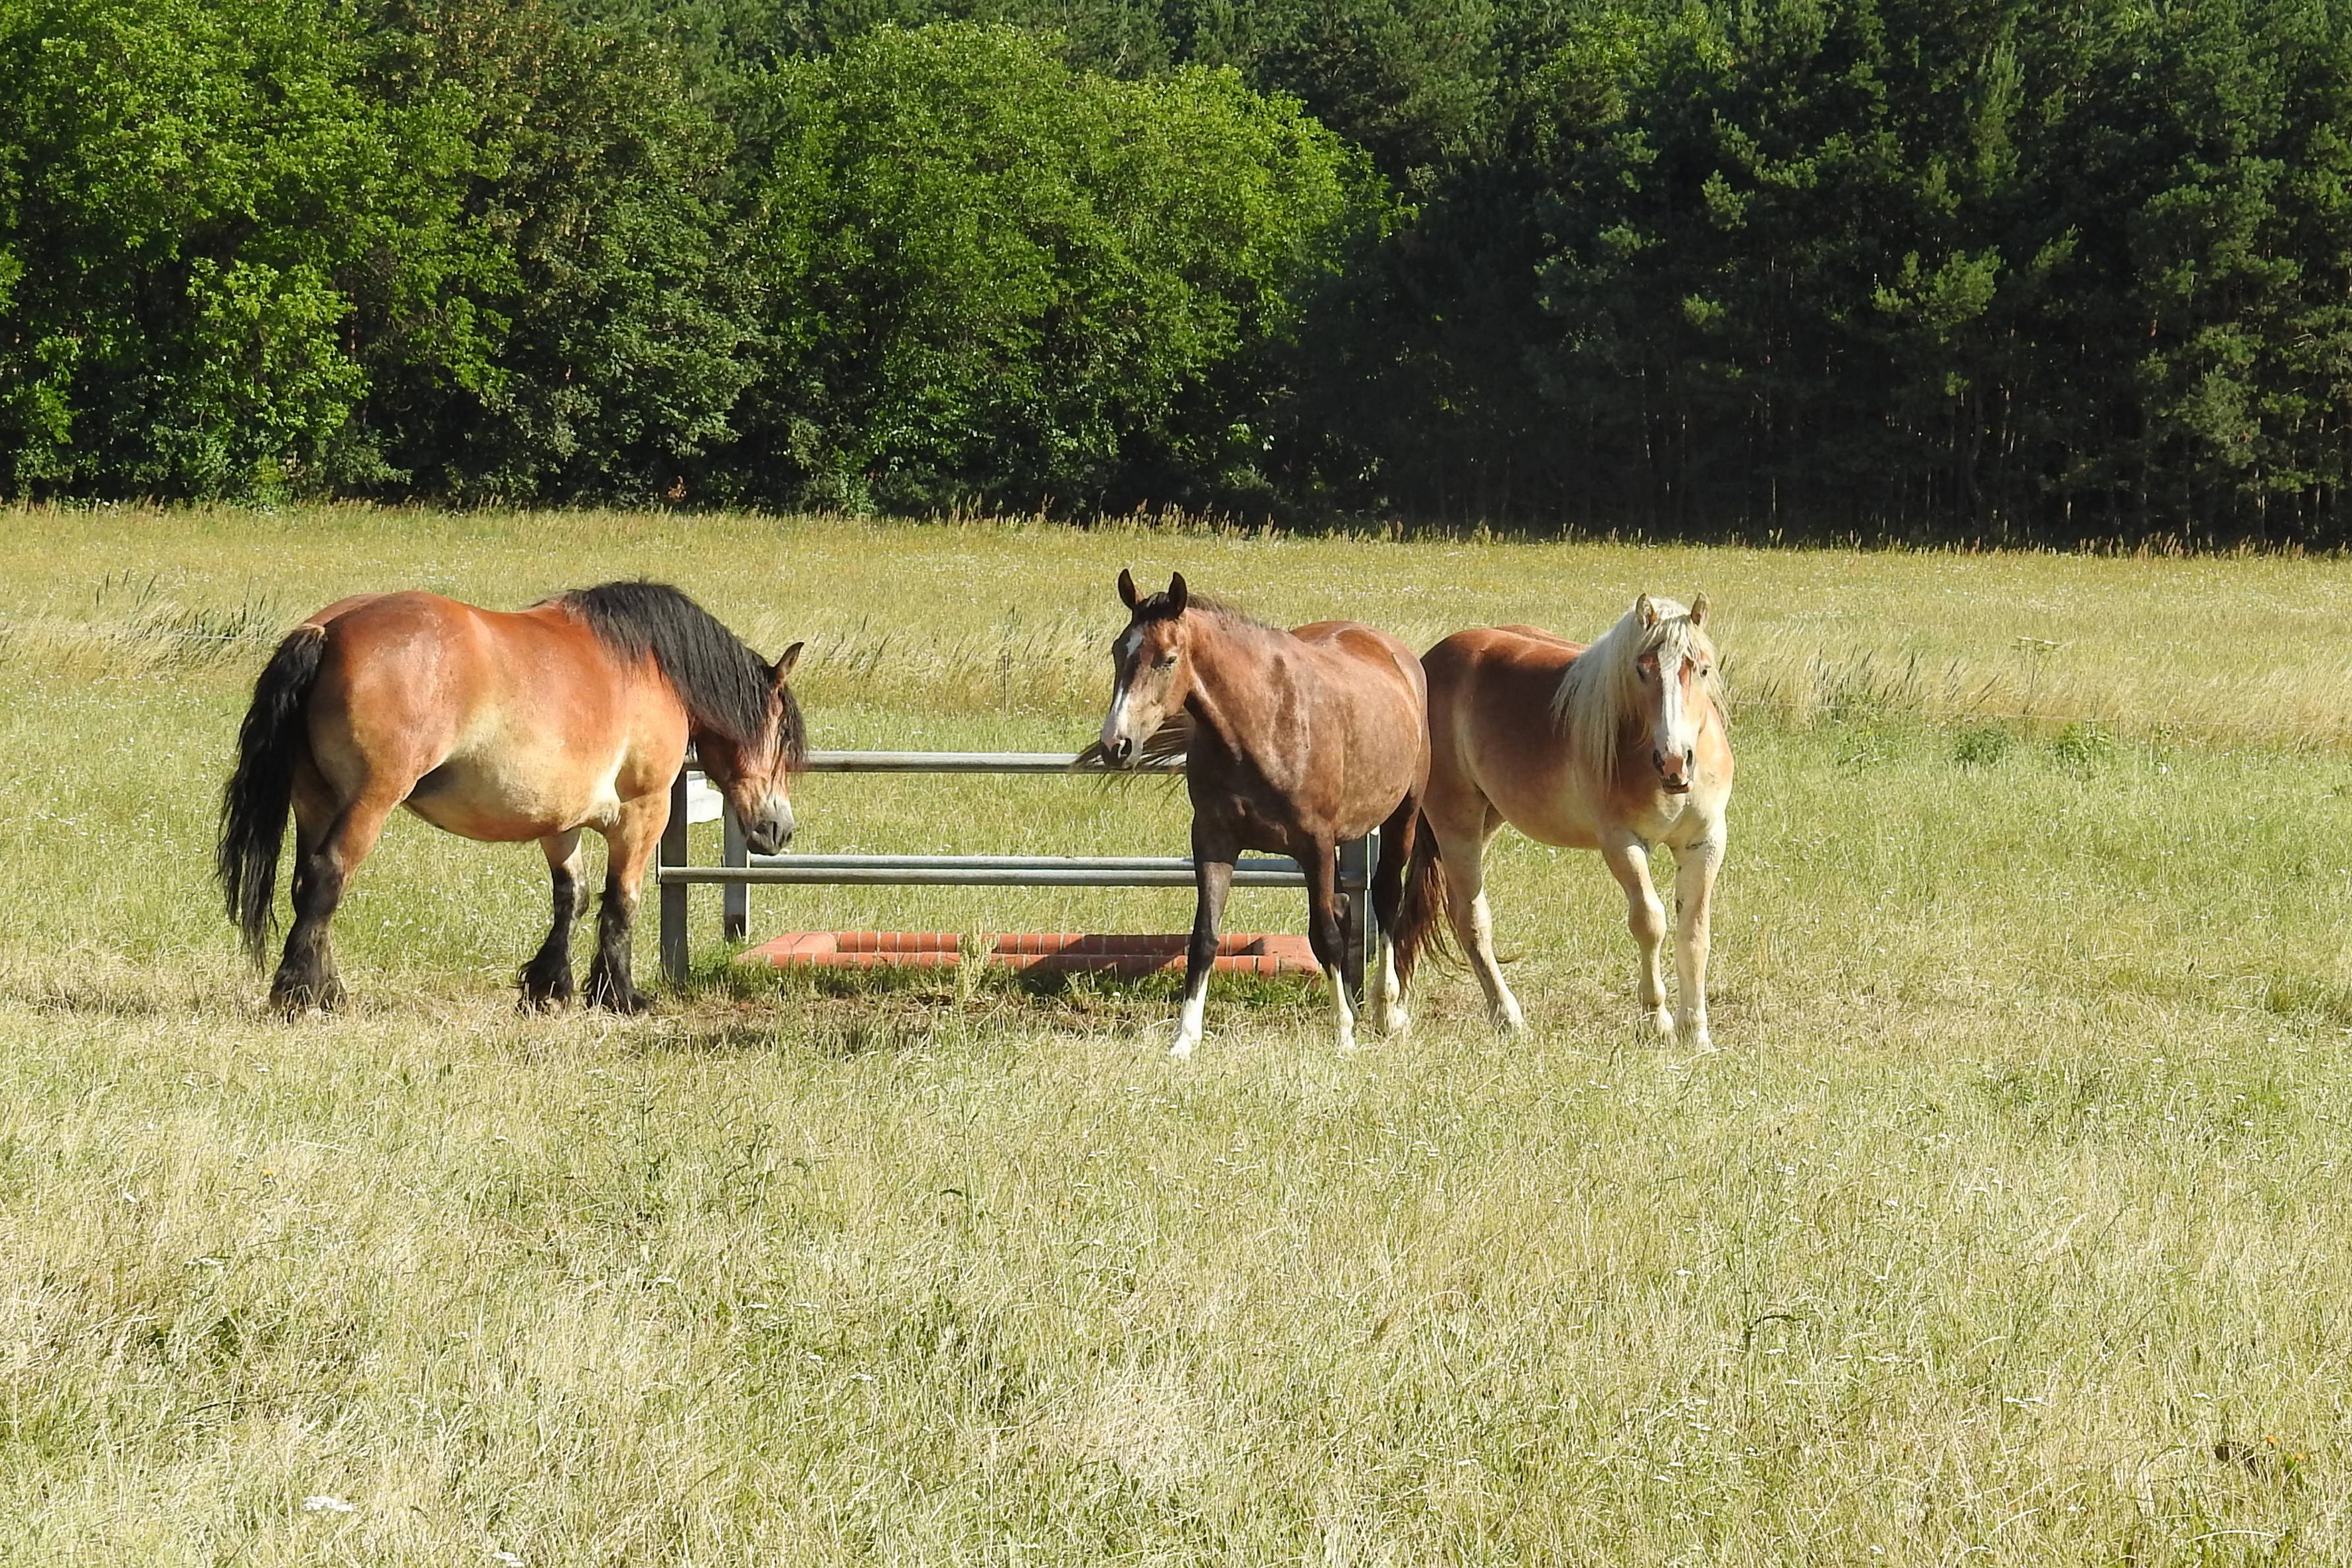
grass, field, meadow, prairie, herd, pasture, grazing, ranch, horse, graze, paddock, horses, grassland, mare, habitat, foal, wildlife photography, ecosystem, steppe, rural area, pack animal, trail riding, natural environment, horse like mammal, mustang horse